Otto Hermann Kahn

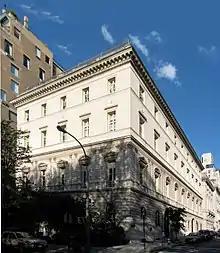
Otto H. Kahn House

He was parodied as Roscoe W. Chandler in the stage and film versions of the Marx Brothers' "Animal Crackers".